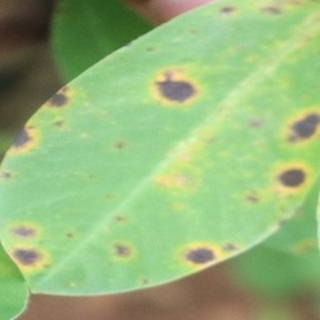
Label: groundnut_late_leaf_spot